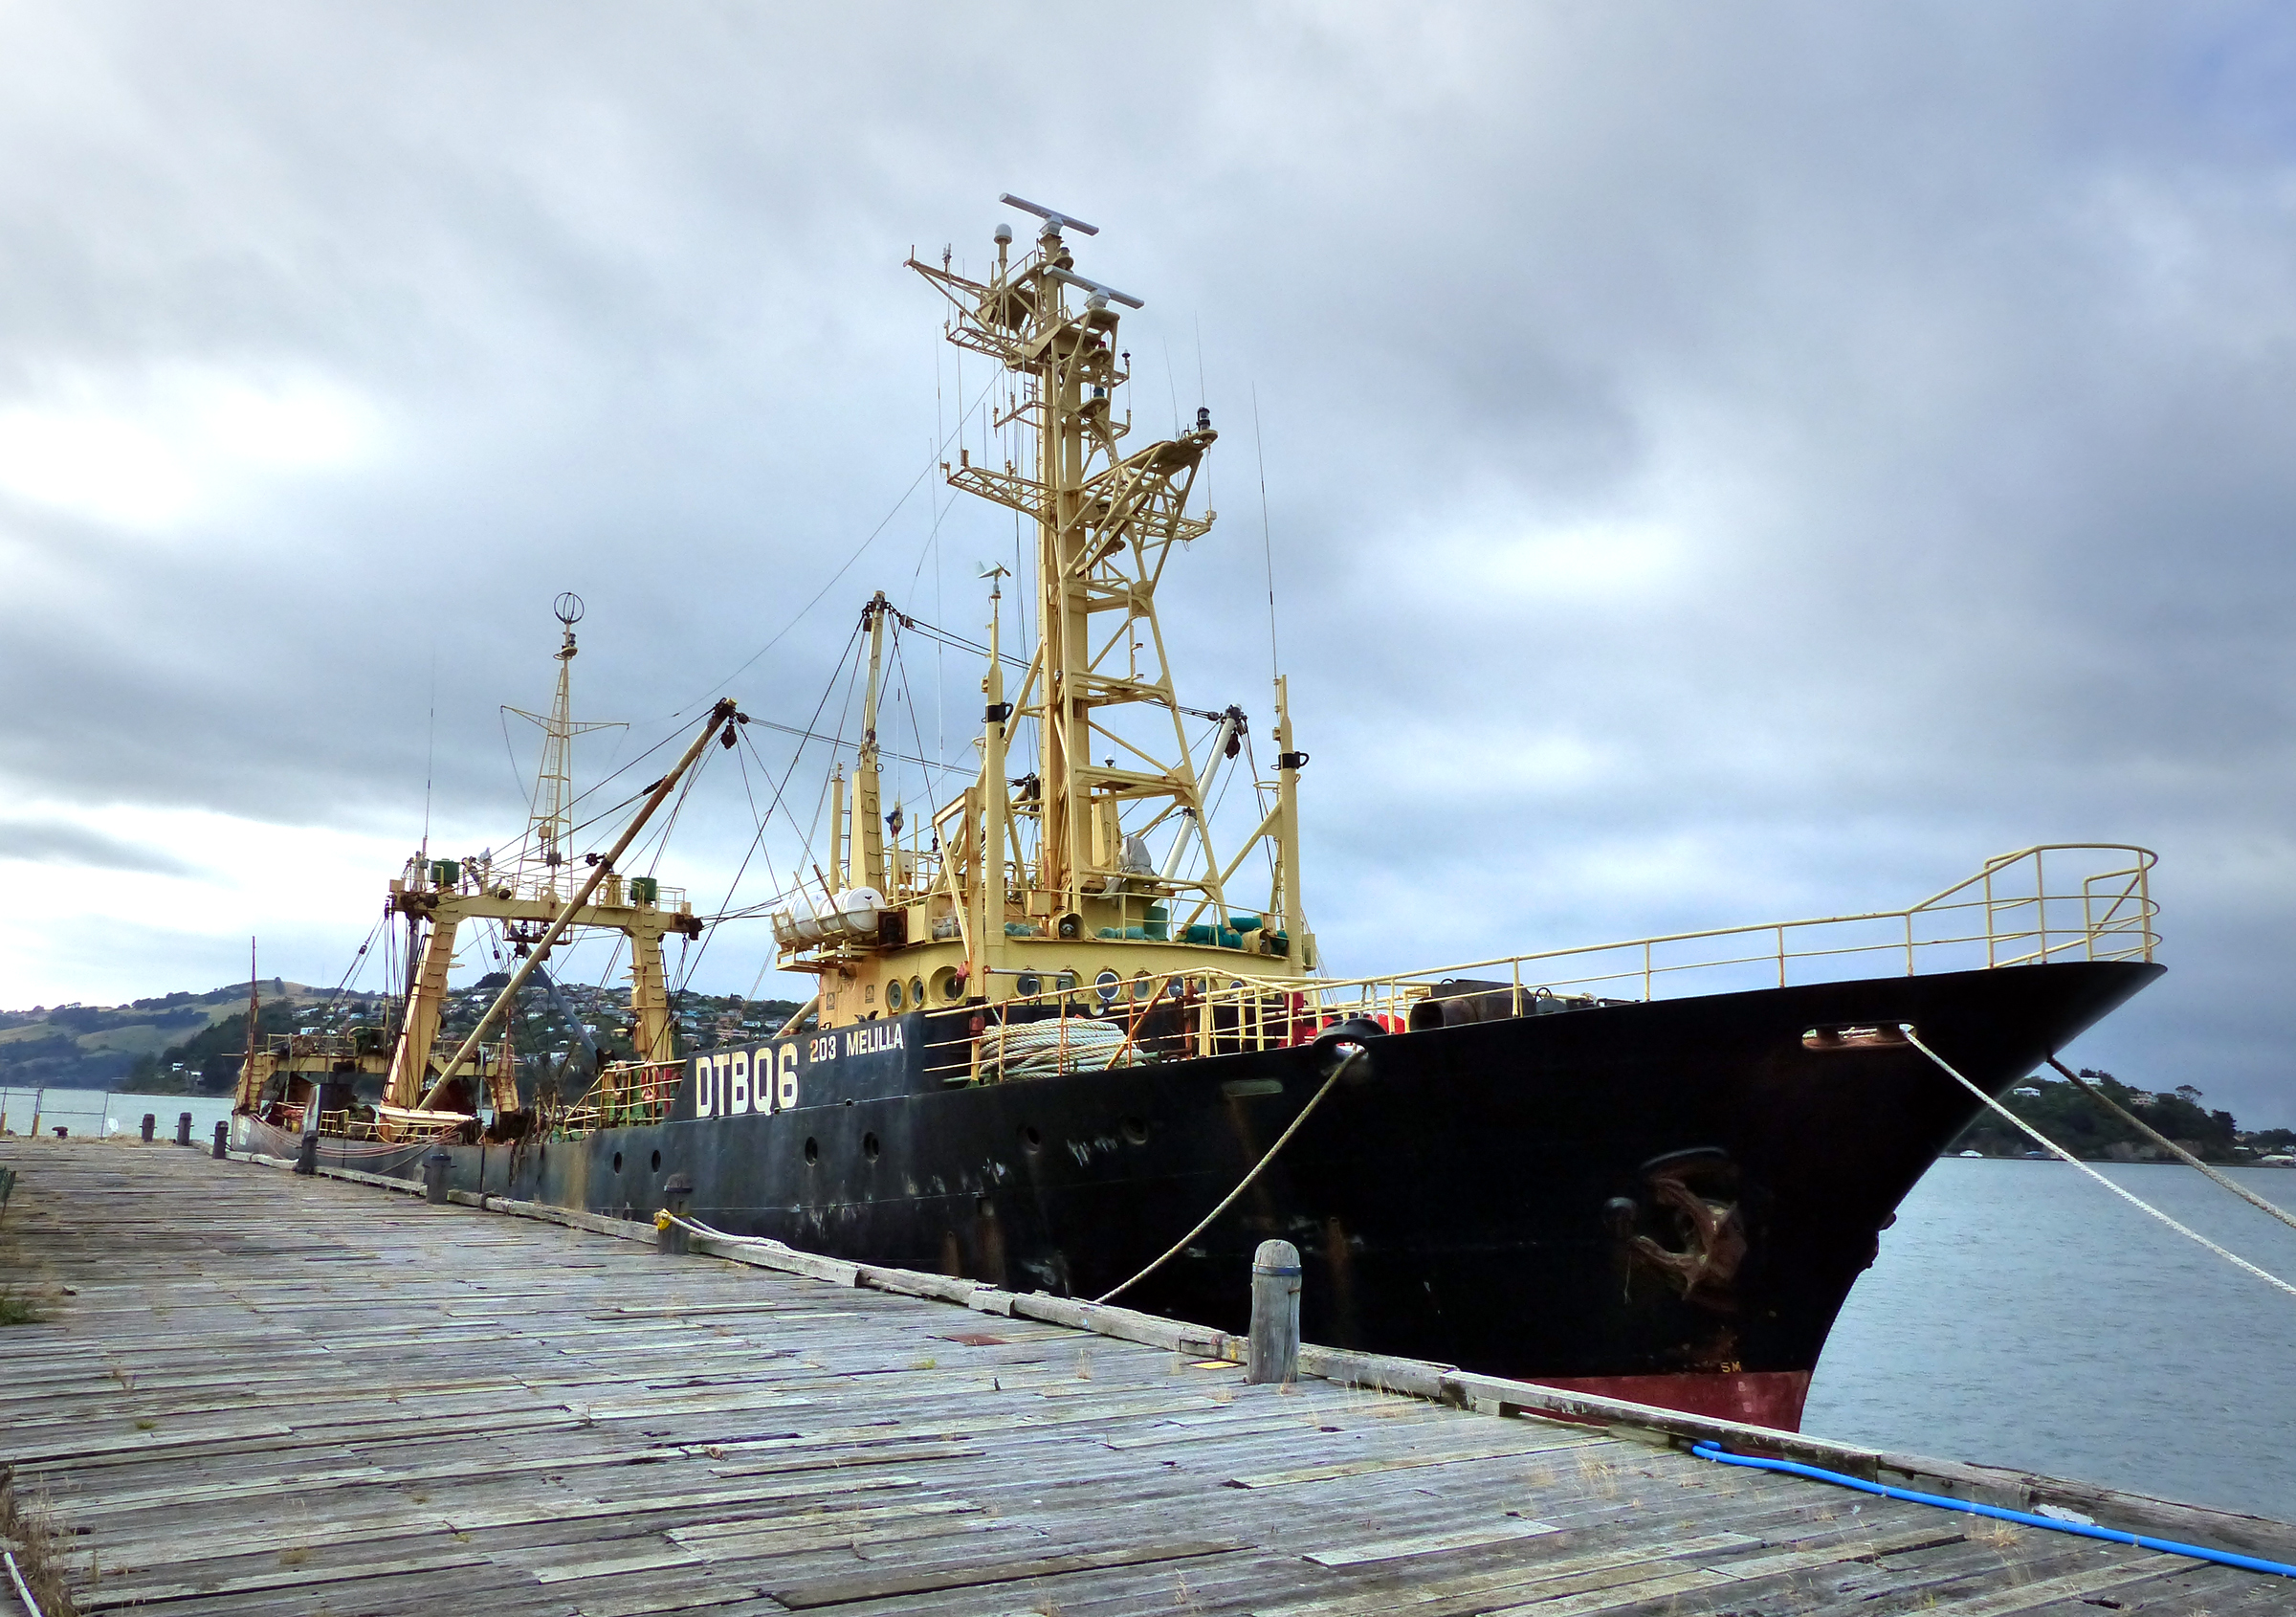
sea, coast, ocean, dock, boat, ship, vehicle, mast, harbor, port, publicdomain, ships, navy, dunedin, tugboat, watercraft, frigate, fishingvessel, vesse, seizedship, fishing vessel, freight transport, galleon, fishing trawler, naval ship